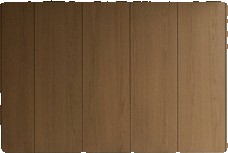
Surface category: cabinetry